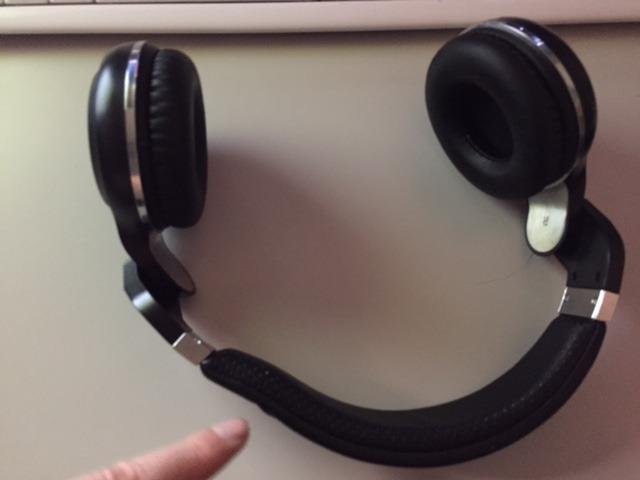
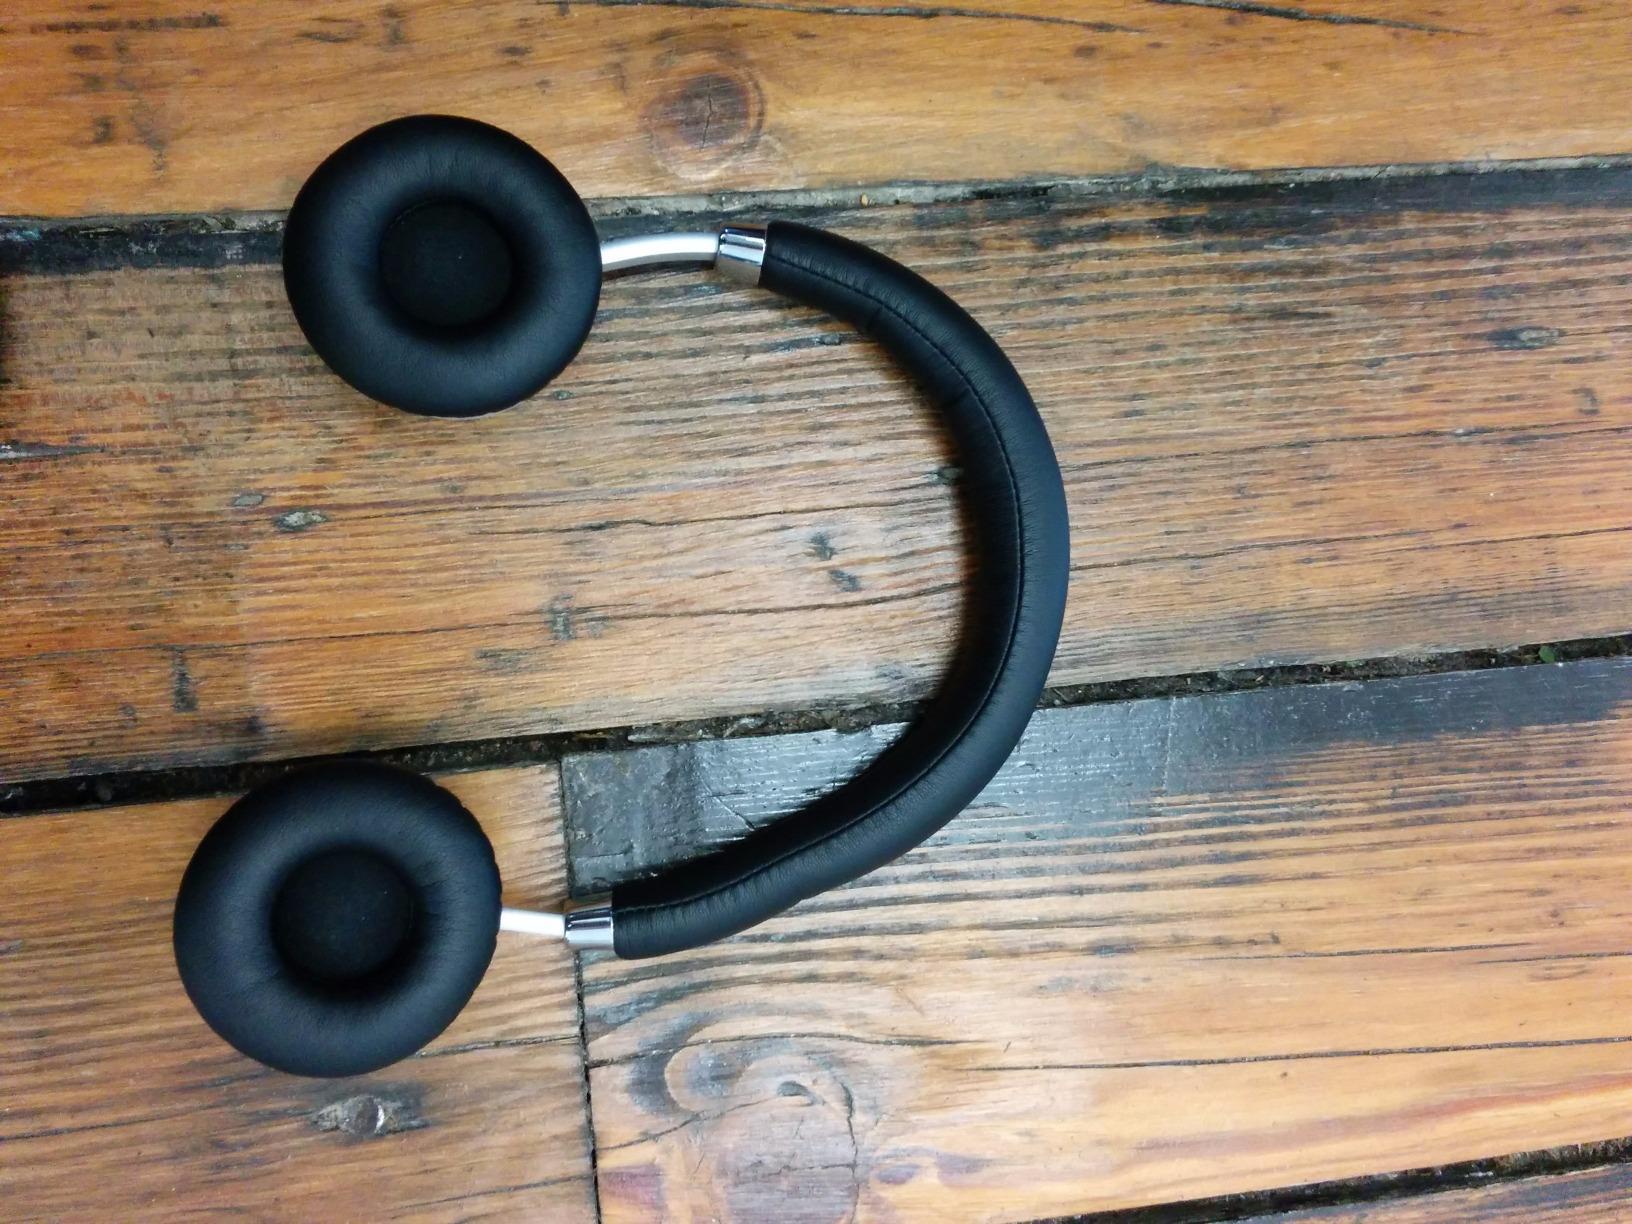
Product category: headphones
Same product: no